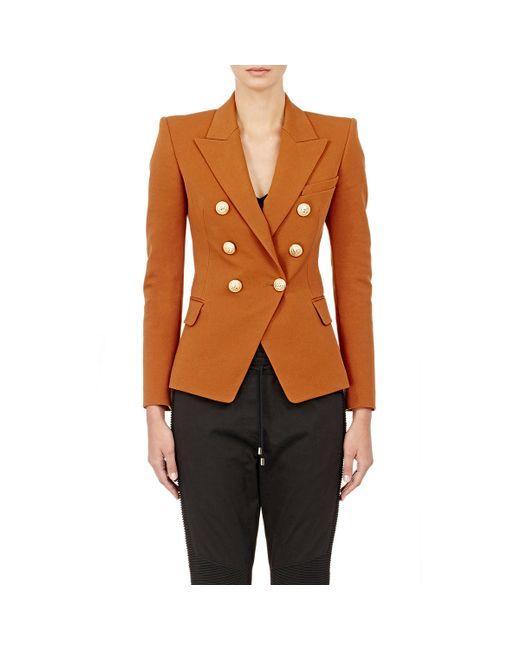
brauner mittelgroßer Langarm-Damenanzug mit einem Knopf